Leader Trucks

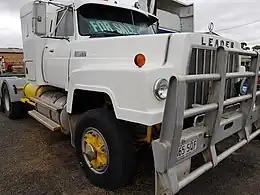
Leader Challenger

Leader Trucks was a truck-manufacturing company based in Toowoomba, Queensland, Australia. It was established as an initiative of Cyril Anderson and Western Transport. Nearly 2,000 trucks (a wide variety from 4-ton to 250-ton) were manufactured between 1972 and 1984.